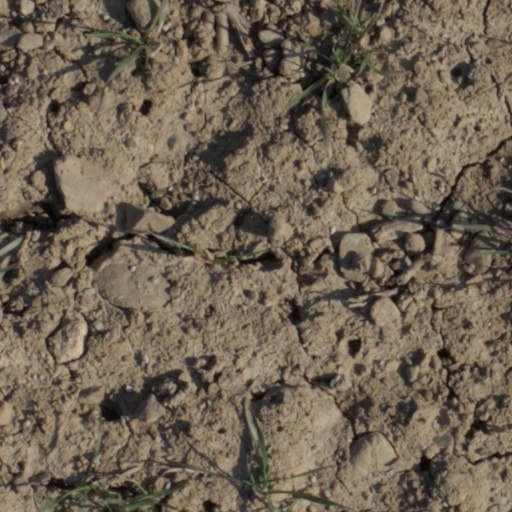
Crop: wheat